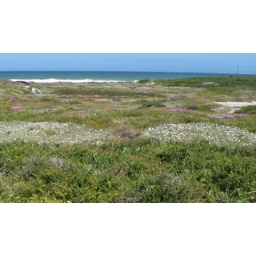
Last of the spring flowers around the house